Devon County Council

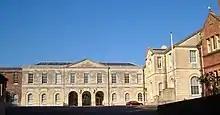
The old courthouse and county council offices within Rougemont Castle: County Council's headquarters until 1964.

The first county council elections were held on 16 January 1889, and the council formally came into being on 1 April 1889. On that day it held its first official meeting in the courthouse at Rougemont Castle (also known as Exeter Castle), which had been the meeting place of the quarter sessions which preceded the county council. Charles Hepburn-Stuart-Forbes-Trefusis, 20th Baron Clinton, a Conservative peer, was the first chairman of the council. He had been the chairman of the Devon quarter sessions since 1863 and was also the Lord Lieutenant of Devon.